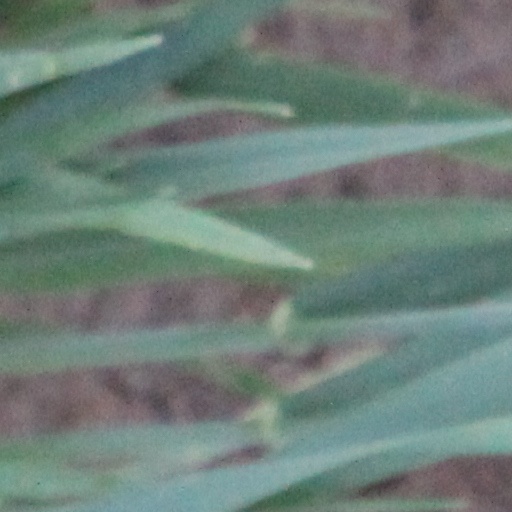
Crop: wheat